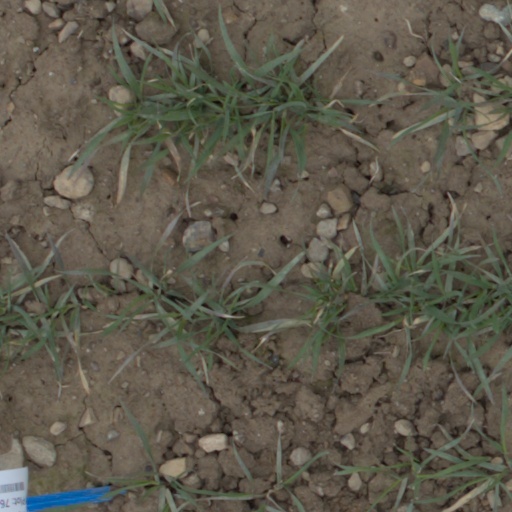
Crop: wheat